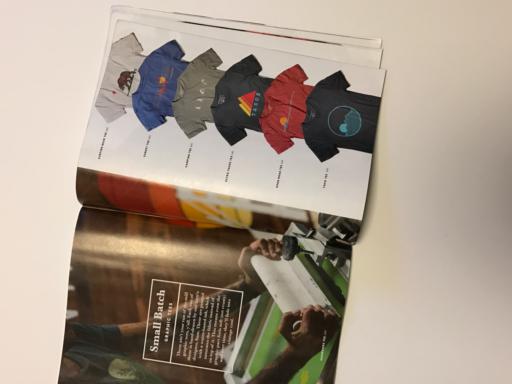
Label: paper